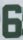
Number: 6